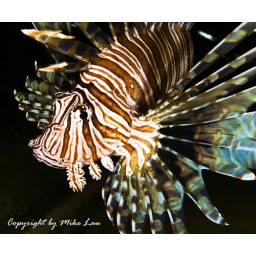
Highly venomous the lion fish is one of the most poisonous fish in the ocean bottom floor. - Nassua, Bahamas